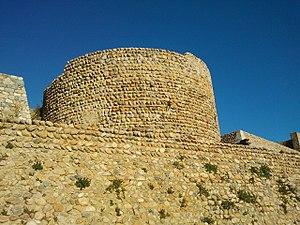
Tour du château de Canet-en-Roussillon